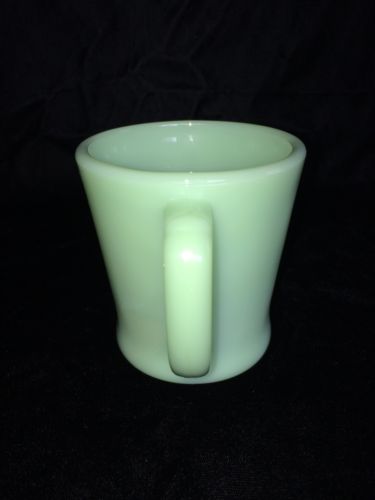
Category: mug